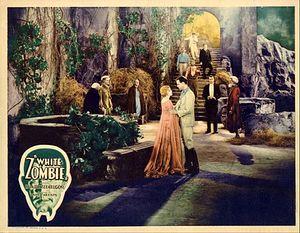
Les Morts-vivants est un film d'horreur américain de Victor Halperin, sorti en 1932. C'est la première œuvre cinématographique mettant en scène des zombies.